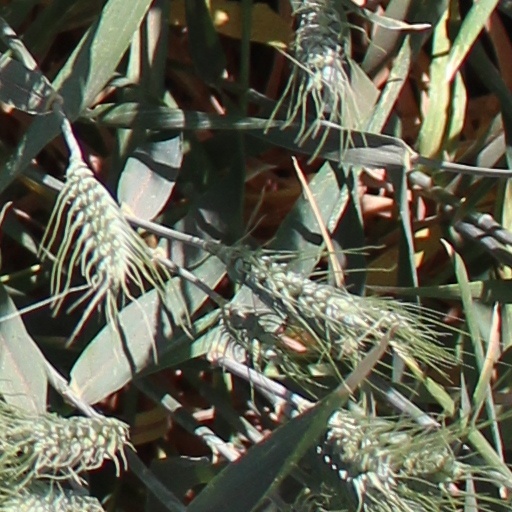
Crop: wheat